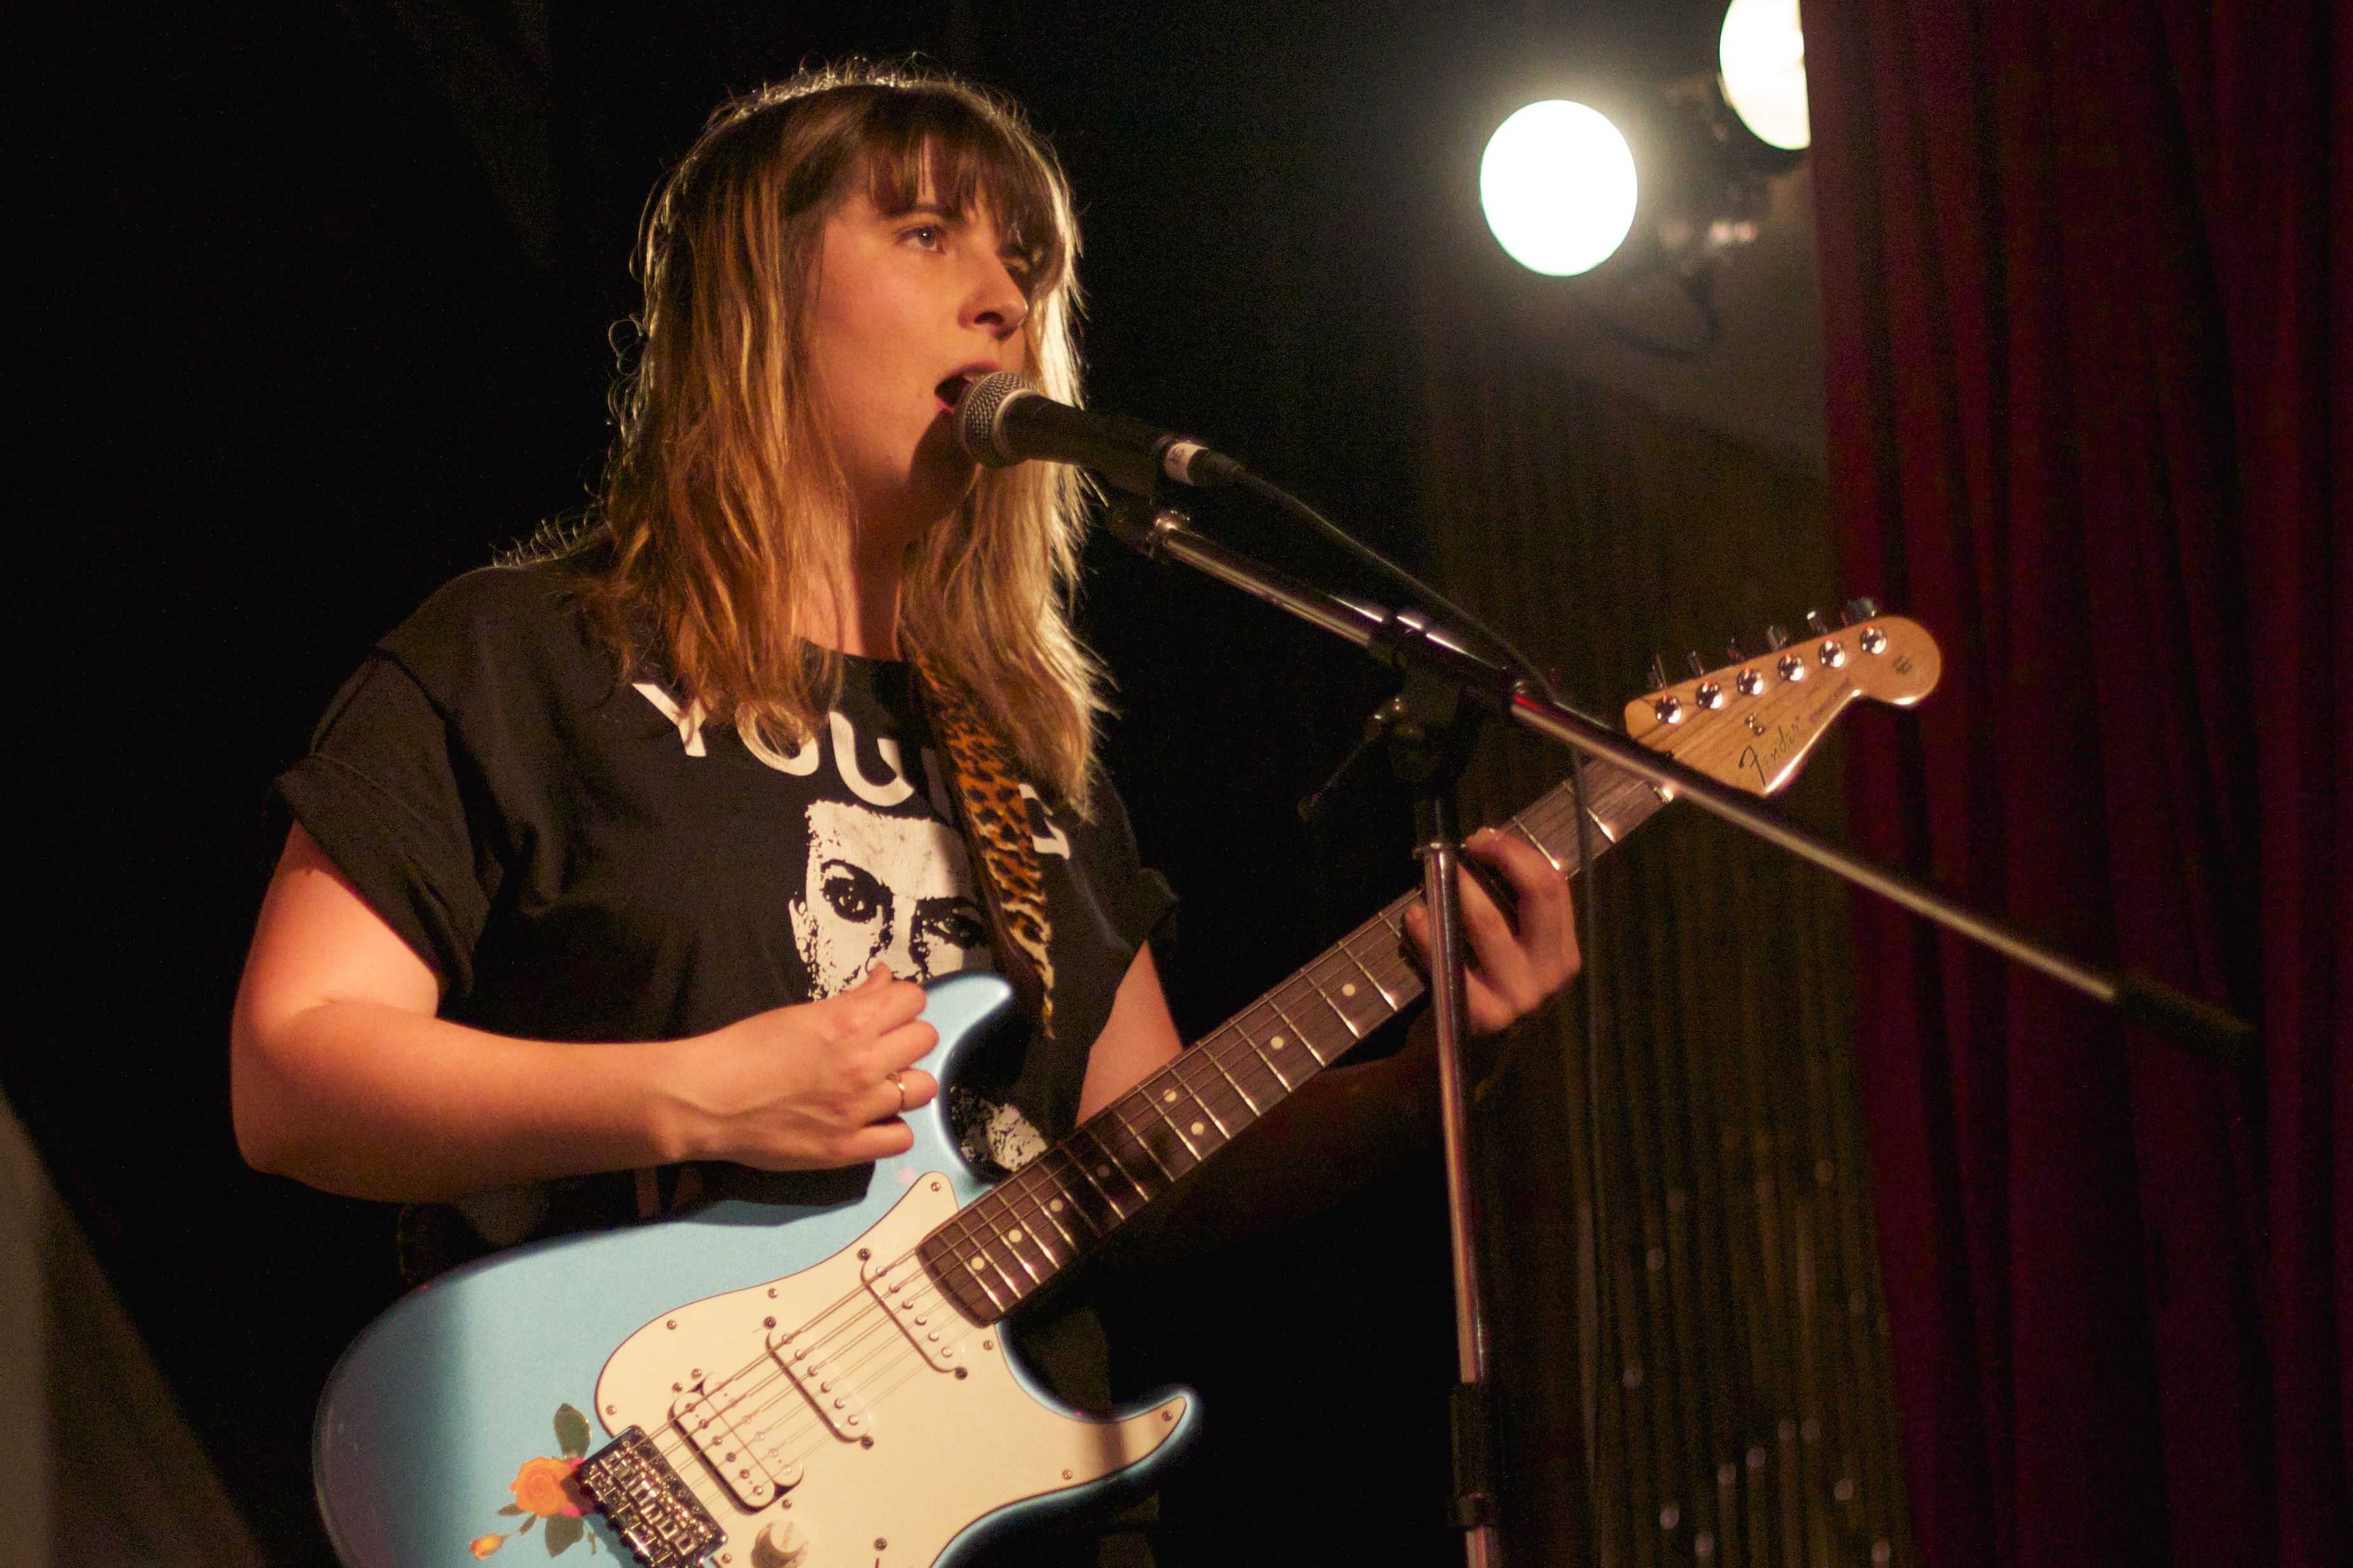
performance, guitarist, musician, guitar, music, bassist, performing arts, bass guitar, concert, string instrument, entertainment, singing, stage, plucked string instruments, singer songwriter, drums